Van Hall Larenstein University of Applied Sciences

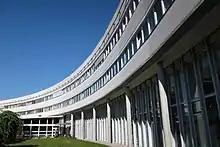

Van Hall Larenstein University of Applied Sciences (abbreviated as: "VHL") is a vocational university in the Netherlands. It has locations in Leeuwarden and Velp (near Arnhem).